Berberis microphylla

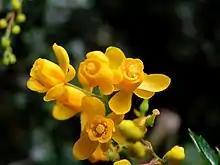
Calafate flower

Berberis microphylla, common name box-leaved barberry and Magellan barberry, in Spanish calafate and michay and other names, is an evergreen shrub, with simple, shiny box-like leaves. The calafate is native to southern Argentina and Chile and is a symbol of Patagonia.